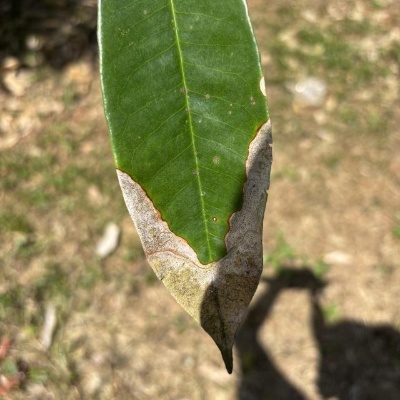
Label: Leaf_Colletotrichum